Arachosia

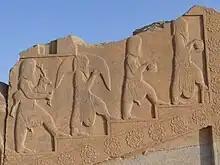
Depiction of Arachosian "magi" carrying various gifts and animals for ritual sacrifice at Persepolis

Arachosia, or Harauvatis, was a satrapy of the Achaemenid Empire. Mainly centred around the Arghandab River, a tributary of the Helmand River, it extended as far east as the Indus River. The satrapy's Persian-language name is the etymological equivalent of in Vedic Sanskrit. In Greek, the satrapy's name was derived from , the Greek-language name for the Arghandab River. Around 330 BCE, Alexander the Great commissioned the building of Alexandria Arachosia as Arachosia's new capital city under the Macedonian Empire. It was built on top of an earlier Persian military fortress after Alexander's conquest of Persia.